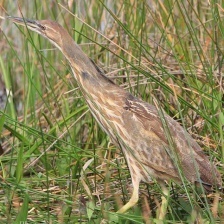
Species: AMERICAN BITTERN
Scientific name: BOTAURUS LENTIGINOSUS